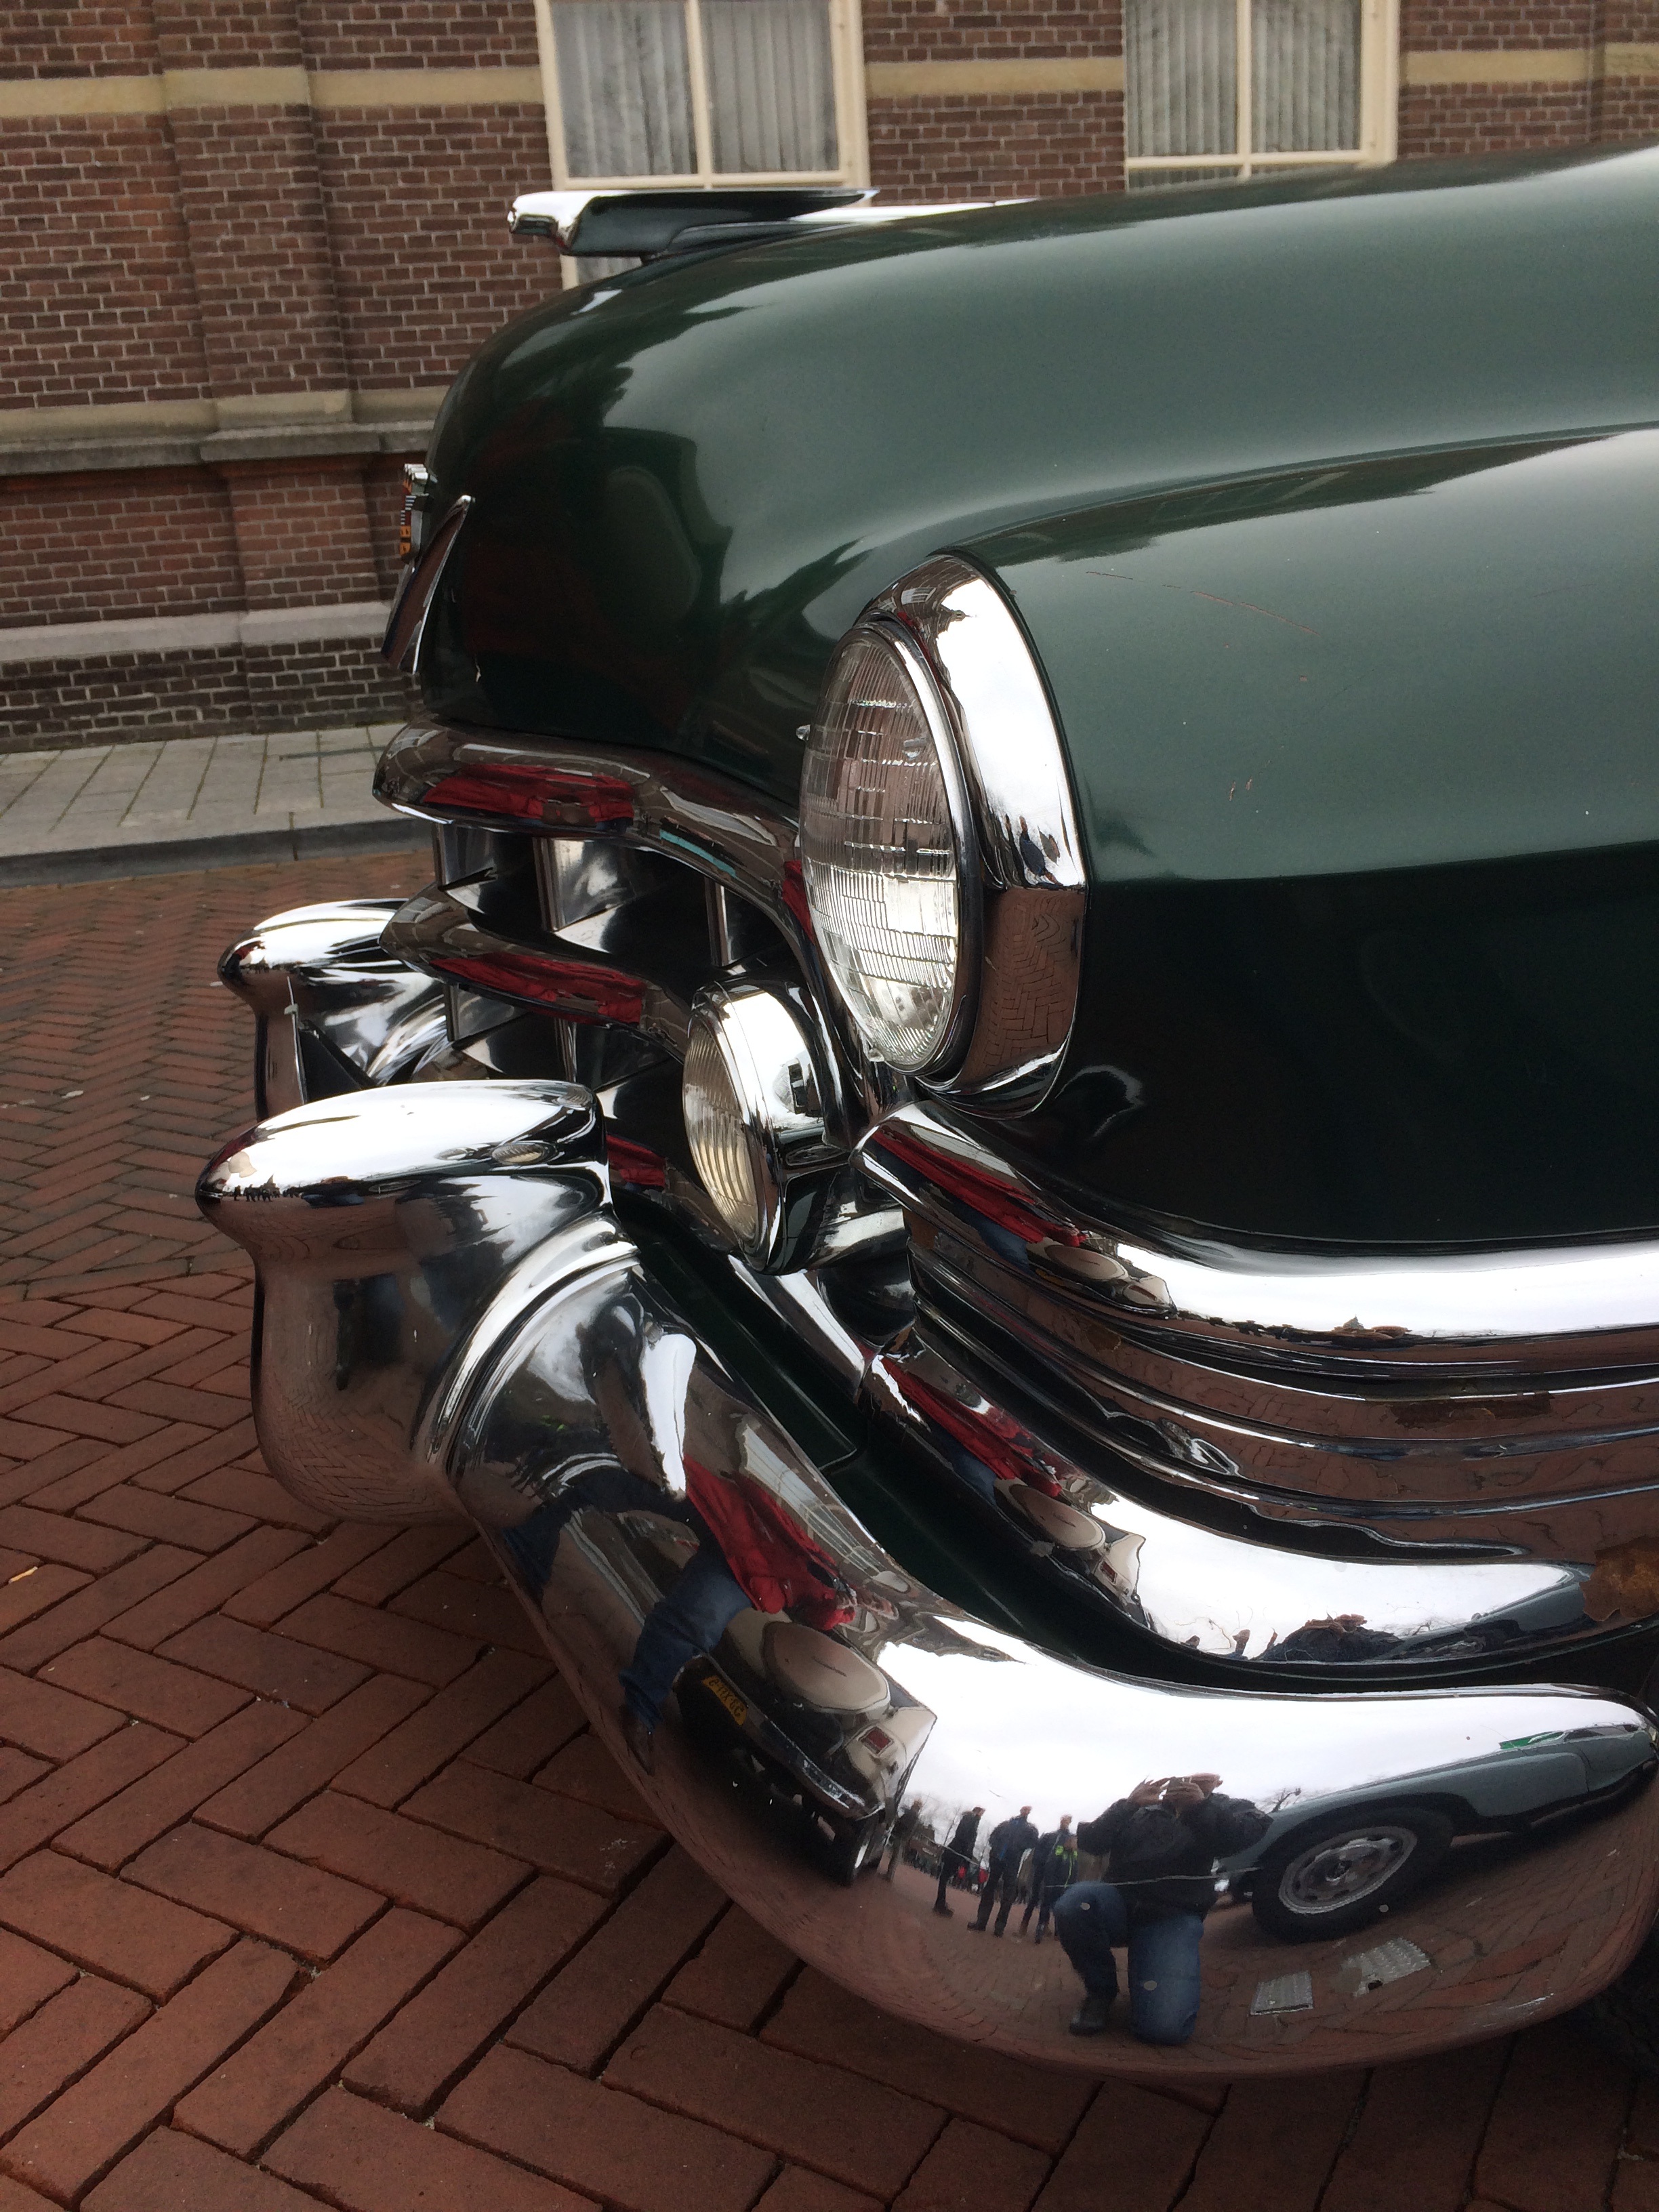
car, wheel, window, glass, vehicle, motorcycle, classic car, vintage car, bumper, oldtimer, land vehicle, automobile make, automotive exterior